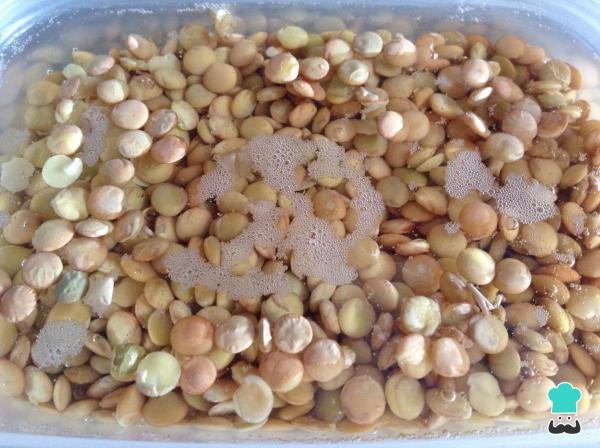
Recuerda que debes hidratar las lentejas en agua, durante una o dos horas aproximadamente.